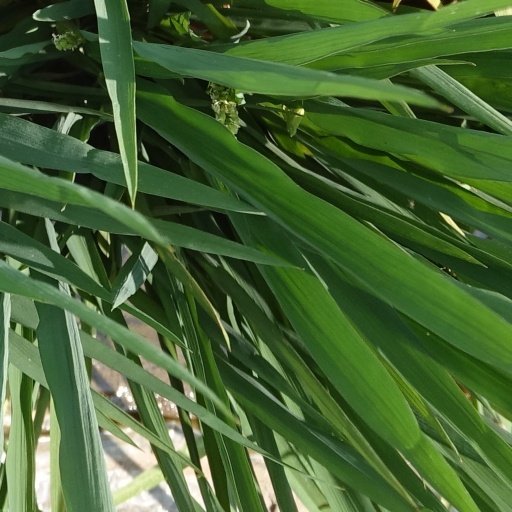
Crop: rice